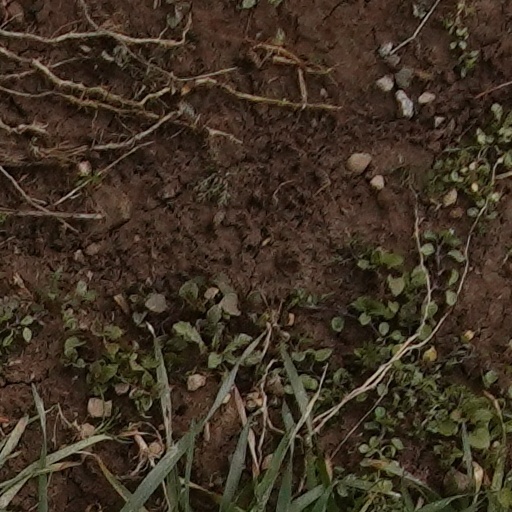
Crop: wheat